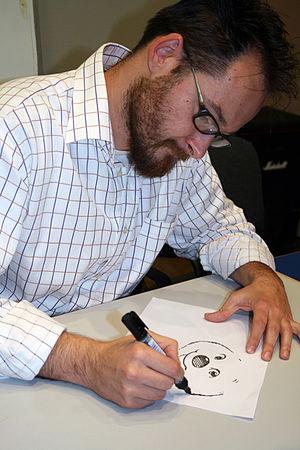
Aleksa Gajić est un auteur et dessinateur de bande-dessinée serbe.